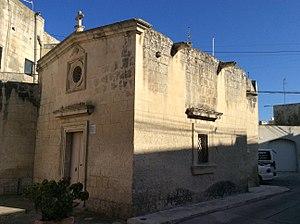
L'église Saint-Roch est une église catholique située à Balzan, à Malte.